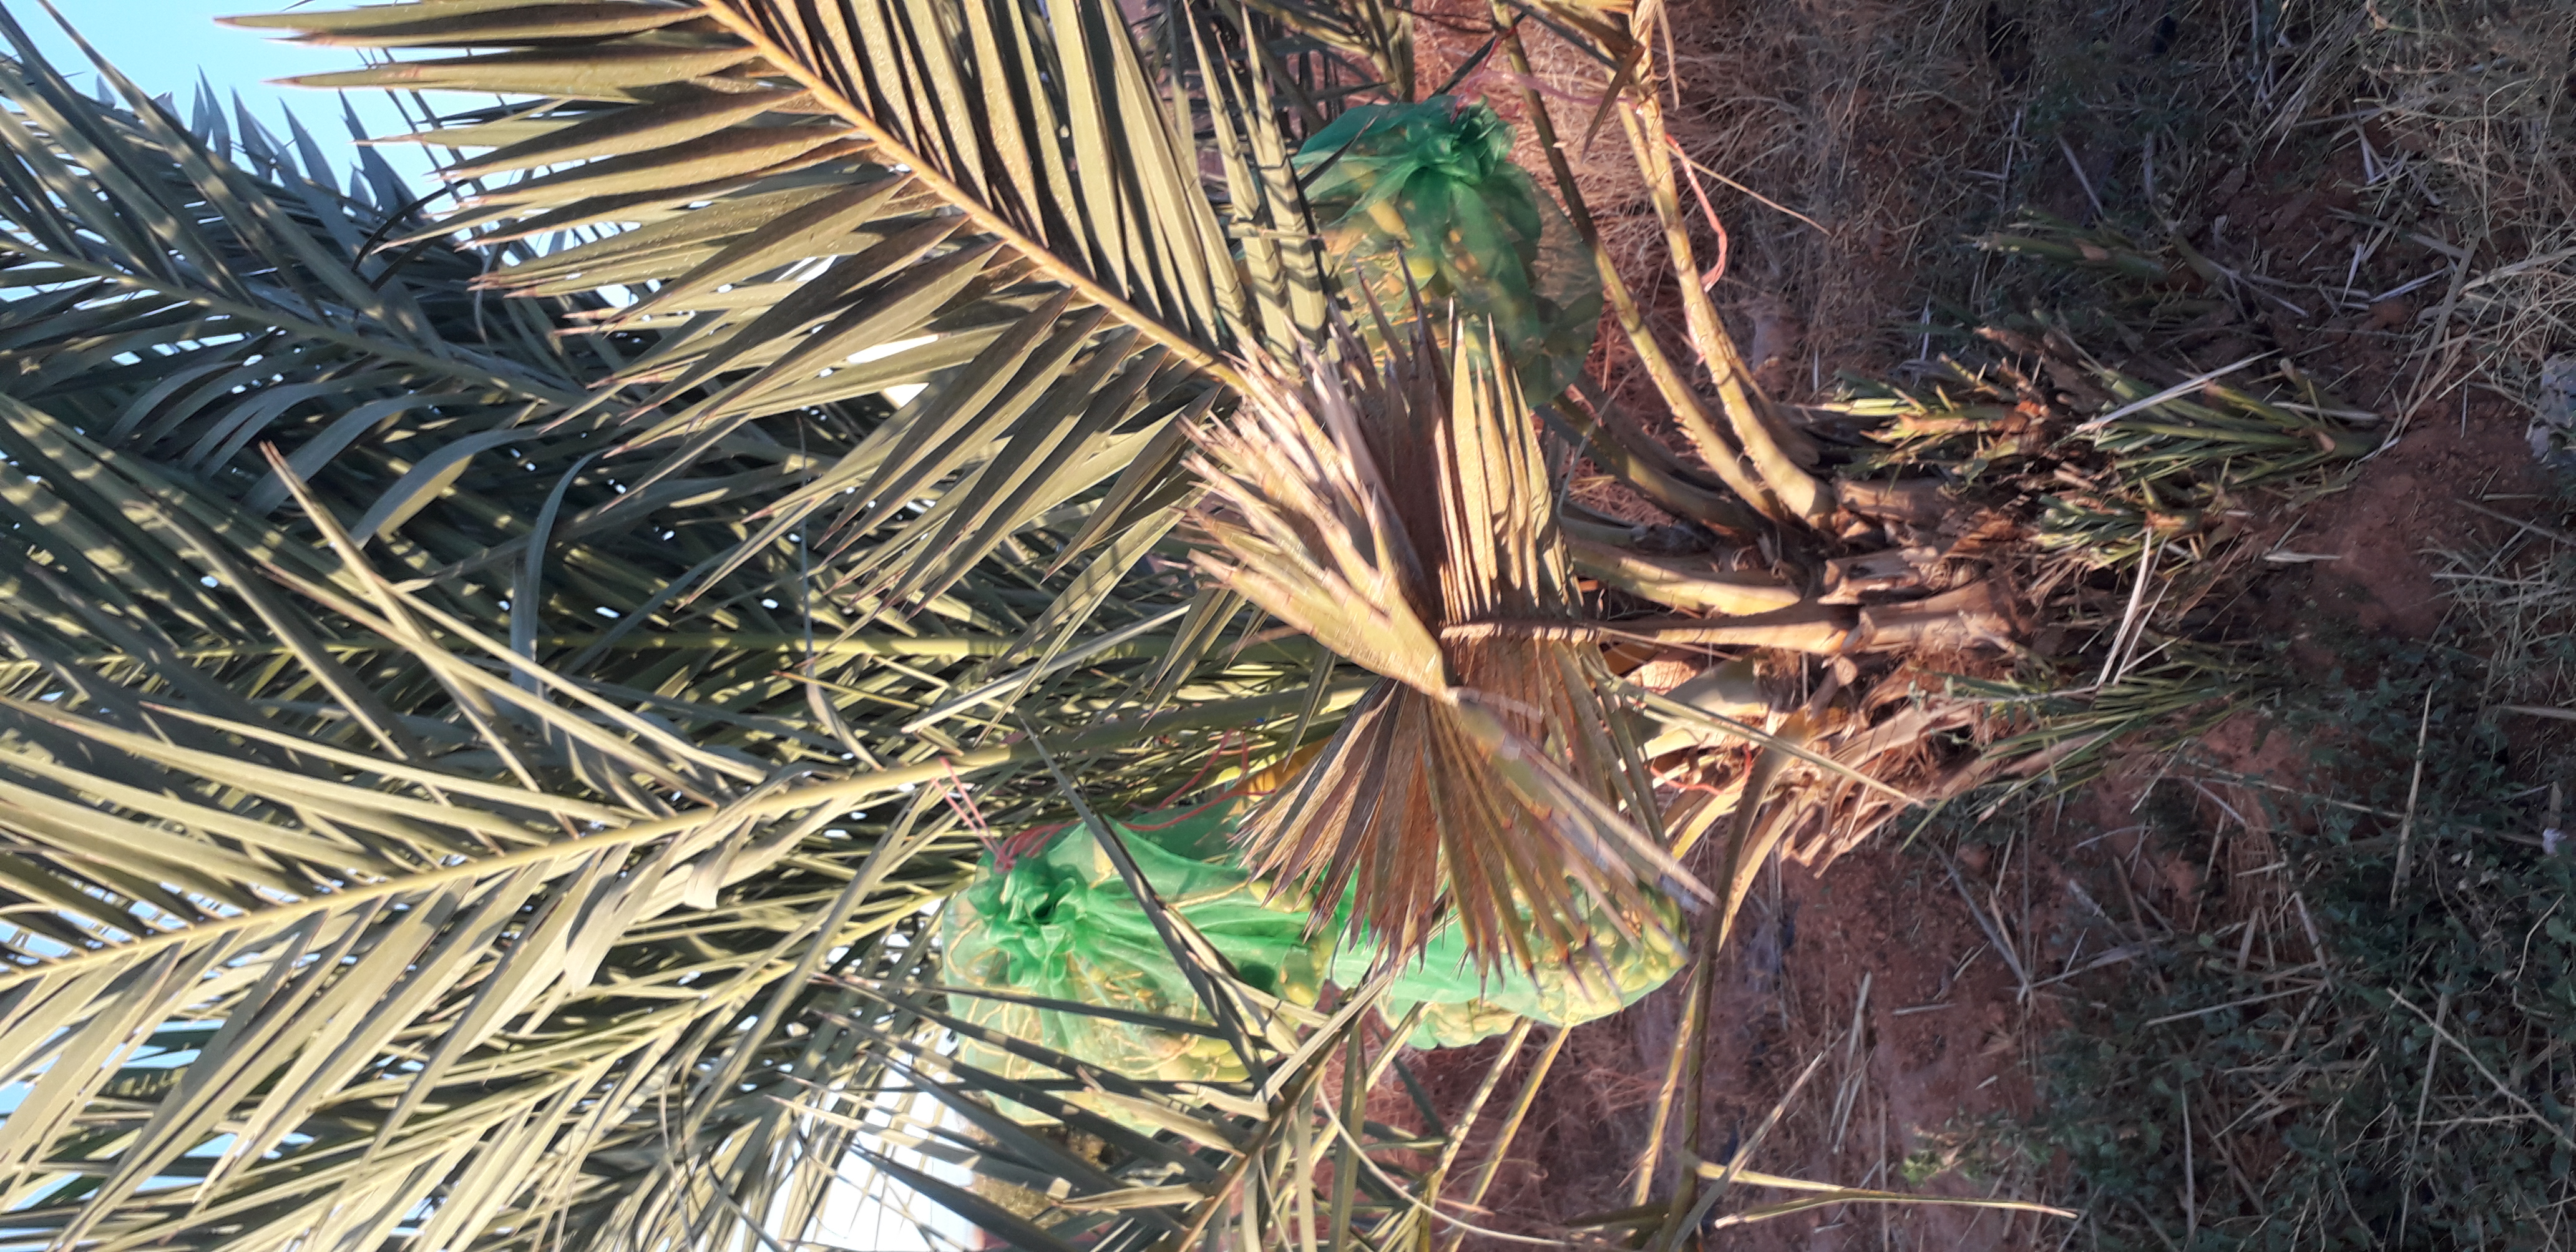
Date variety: Boumajhoul